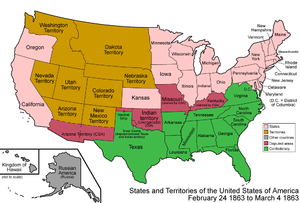
Cette page concerne des événements d'actualité qui se sont produits durant l'année 1863 du calendrier grégorien aux États-Unis.
Cet article retrace la chronologie de l'évolution territoriale des États-Unis. Il liste les modifications géographiques intérieures et extérieures de ce pays.